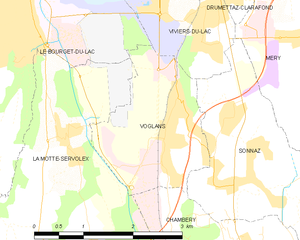
Carte des communes françaises Voglans